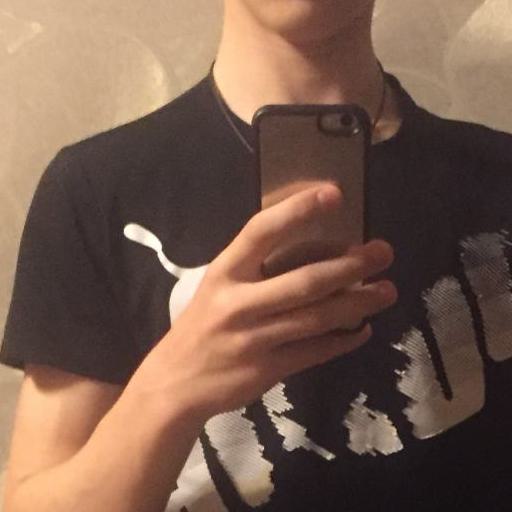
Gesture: no_gesture